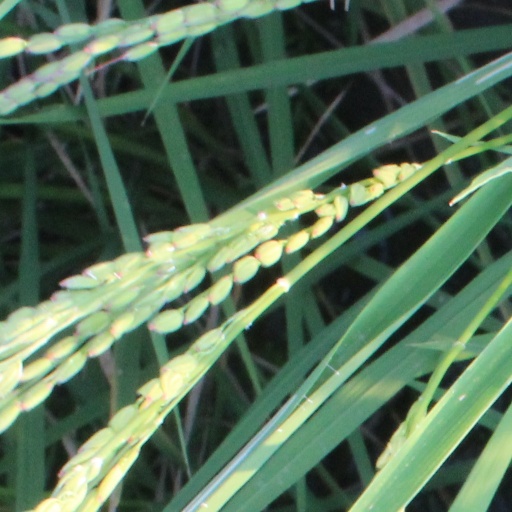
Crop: rice